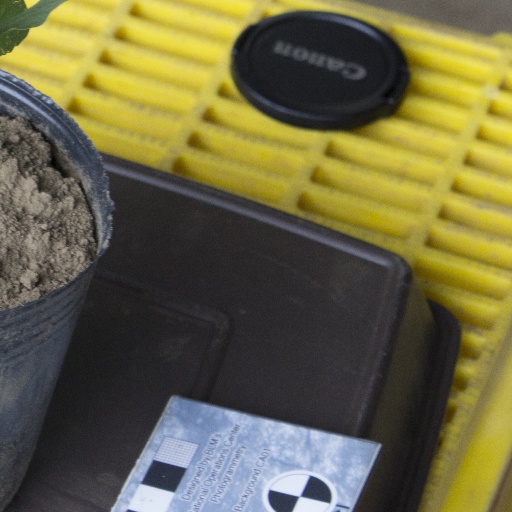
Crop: soybean